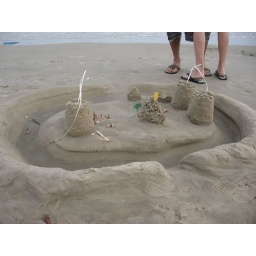
sand castle after the tide started coming in